XXXX Gold

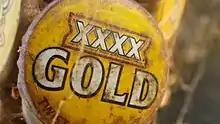
XXXX Gold bottle cap

XXXX Gold is a mid-strength lager from Australia manufactured in the state of Queensland, Australia, by Castlemaine Perkins. It is one of Australia's most popular beers, and is part of the XXXX beer brand. XXXX Gold is also produced in the Boag's Brewery in Launceston, Tasmania. XXXX Gold is a sponsor of the Queensland Bulls and the Queensland, South Australian, Australian Capital Territory and Northern Territory Cricket Associations. XXXX Gold previously sponsored the Australian V8 Supercars Championship Series from 2008 to 2011, as well as the Professional Bull Riders' (PBR) Australian branch. XXXX Gold has sponsored the Brisbane Lions since 2017 (shorts sponsor 2017–2018), and it remains one of the few active XXXX sponsorships.